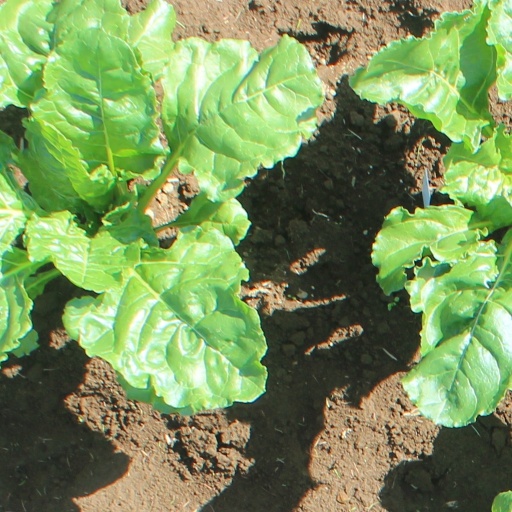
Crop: sugar beet